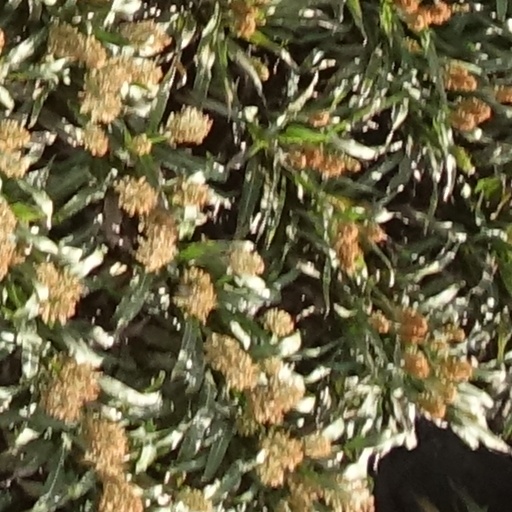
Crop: sorghum